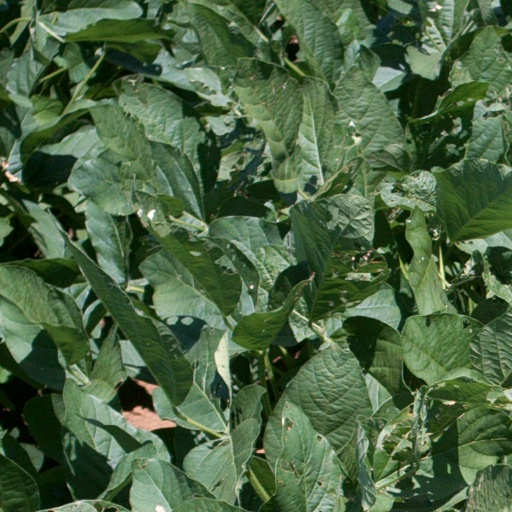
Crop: soybean